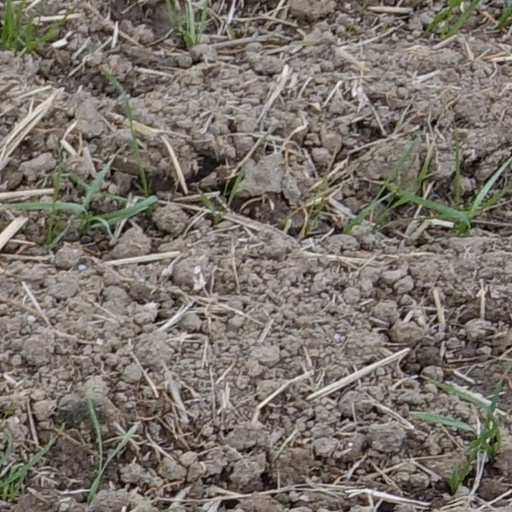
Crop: wheat